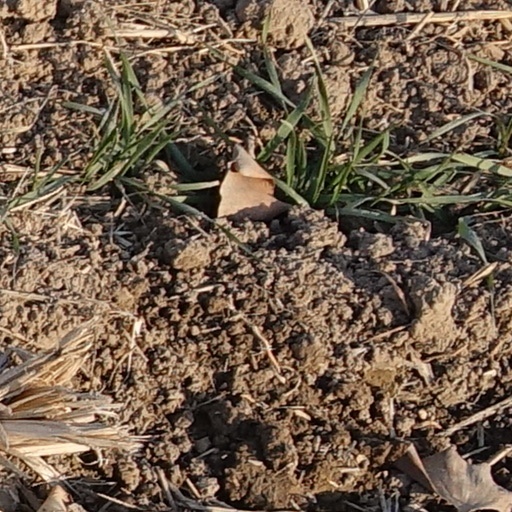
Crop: wheat